Battle of Steppes

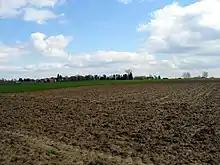
The Steppes plain near Montenaken, 2008

The Battle of Steppes was fought in modern-day Belgium on 13 October 1213 between Hugh Pierrepont, Bishop of Liège, and Henry I, Duke of Brabant.